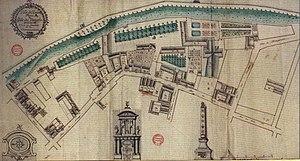
carte de la ville de Reims, ancienne emprise des chevaliers du Temple en la ville.
La Commanderie de Reims était une commanderie dont l'origine remonte aux Templiers et qui fut dévolue aux Hospitaliers qui se situait dans l'enceinte de la ville de Reims, dans le département de la Marne.